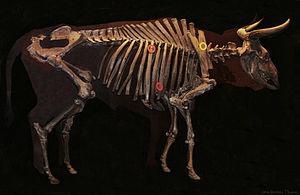
L'aurochs de heck, ou « néo aurochs » ou « aurochs-reconstitué » selon son nom officiel pour la Commission nationale d'amélioration génétique, est issu d'une sélection de races bovines domestiques menée en Allemagne dans les années 1920 et 1930 par le biologiste Lutz Heck et son frère Heinz, biologiste, directeur du zoo de Munich. Ce mélange visait à recréer le type originel sauvage des bovins domestiques, c’est-à-dire l'aurochs originel, Bos primigenius. L'idée originelle proviendrait du zoologiste polonais Feliks Paweł Jarocki.
L'aurochs est une espèce disparue de bovidé, ancêtre des races actuelles de bovins domestiques, et appartenant au genre Bos. Son nom scientifique est Bos primigenius mais, selon les auteurs, il peut être considéré comme une sous-espèce des bovins de l'espèce Bos taurus. Il est également désigné parfois par les noms d'urus ou ure. Menacé par la domestication et la chasse, l'aurochs n'existait plus qu'en Europe de l'Est à partir du XIIIᵉ siècle, avant de s'éteindre dans la première moitié du XVIIᵉ siècle. L'aurochs a fait en 1920 l'objet de tentatives de reconstitution par élevage sélectif de races bovines. Les frères Heinz et Lucks Heck créèrent une race s'en approchant appelée « aurochs de Heck », et officiellement nommée de nos jours en France « aurochs-reconstitués », que l'on peut observer aujourd'hui en Europe, comme dans la forêt de Rambouillet, en France.
La liste des espèces d'animaux disparus d'Europe comptabilise les animaux éteints, réintroduits et disparus localement d'Europe du Pliocène à l'Holocène.